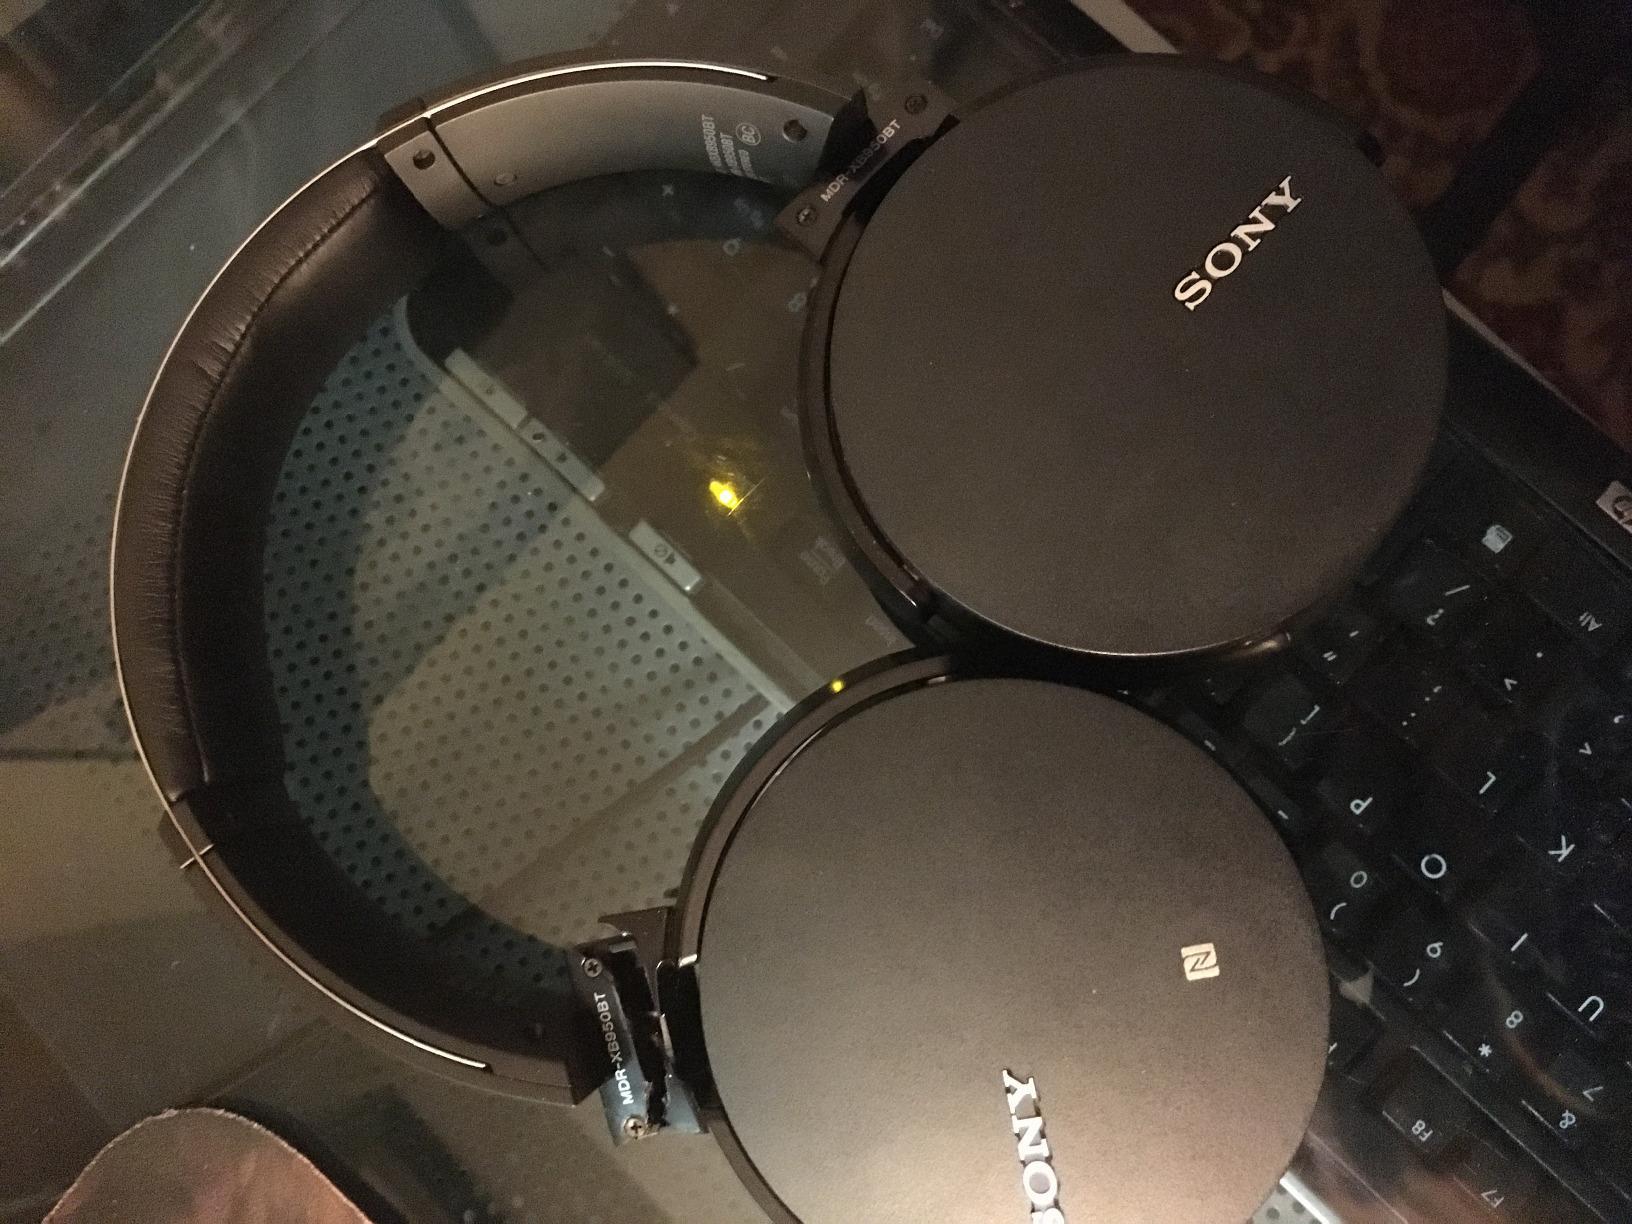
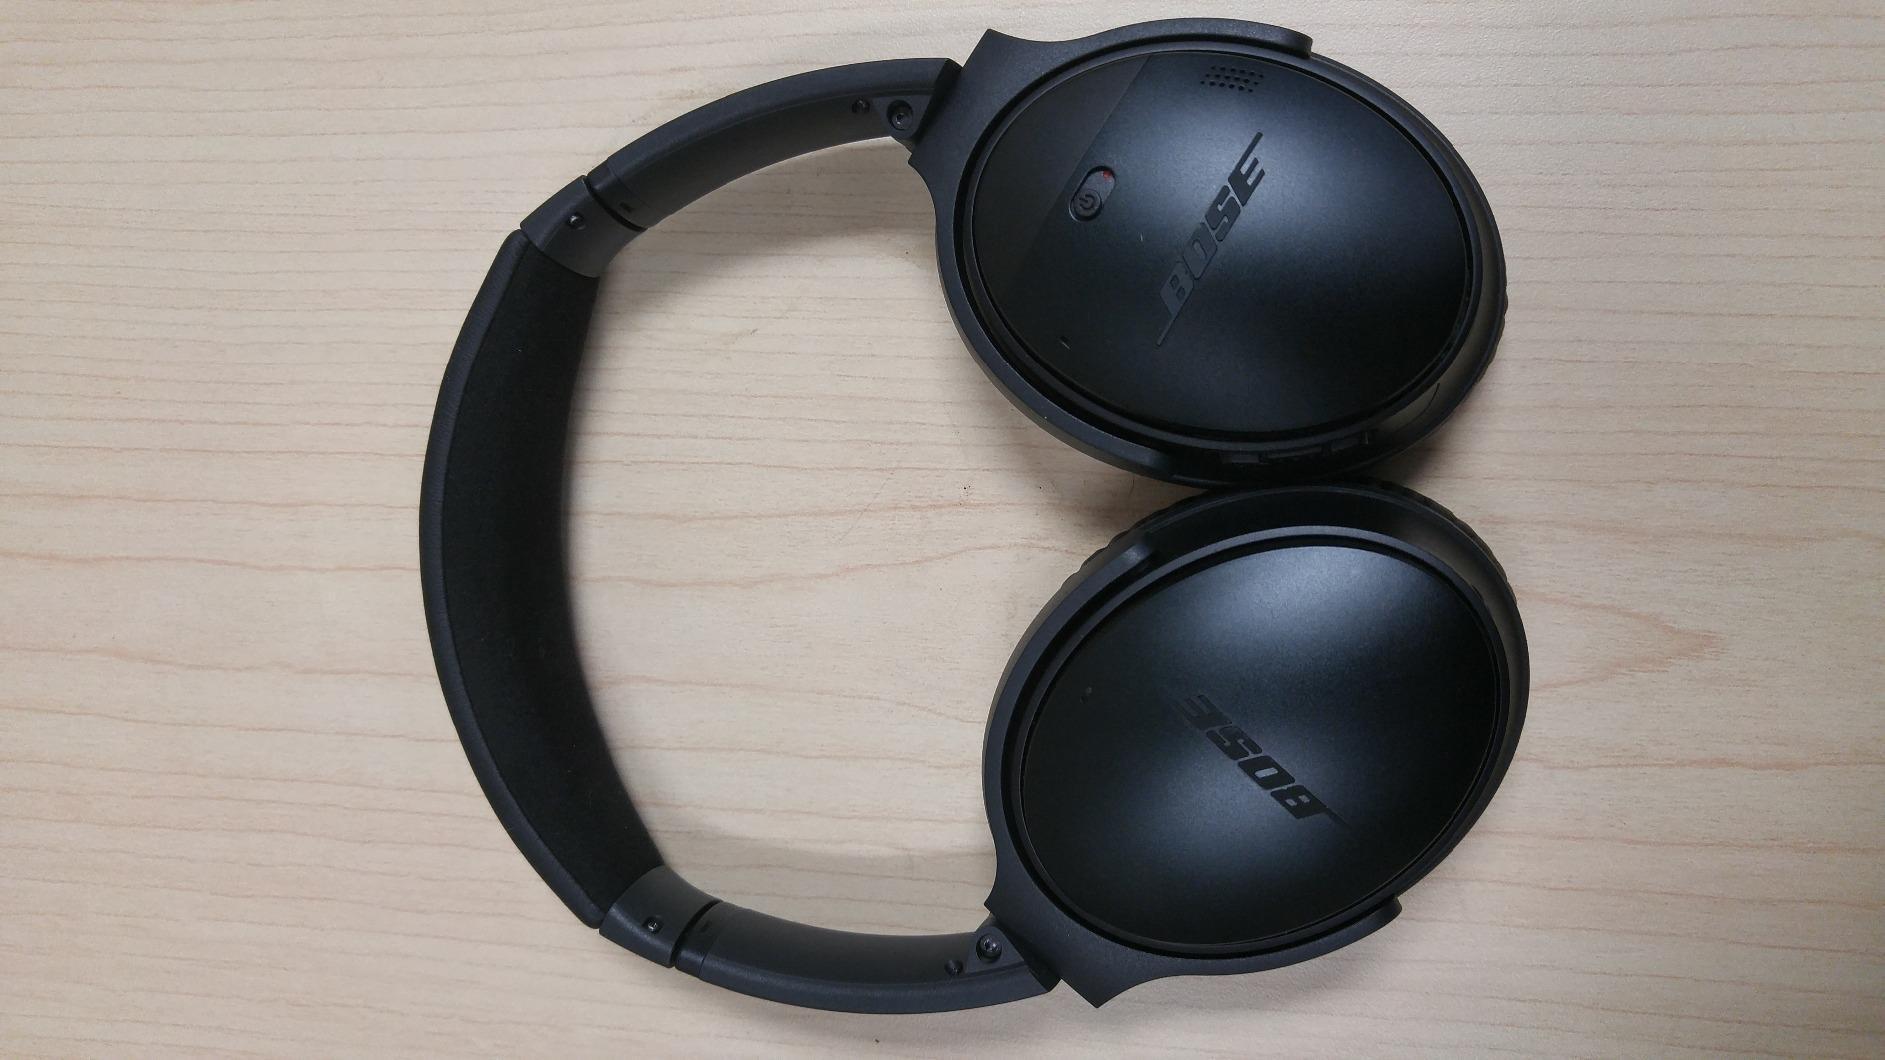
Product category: headphones
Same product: no